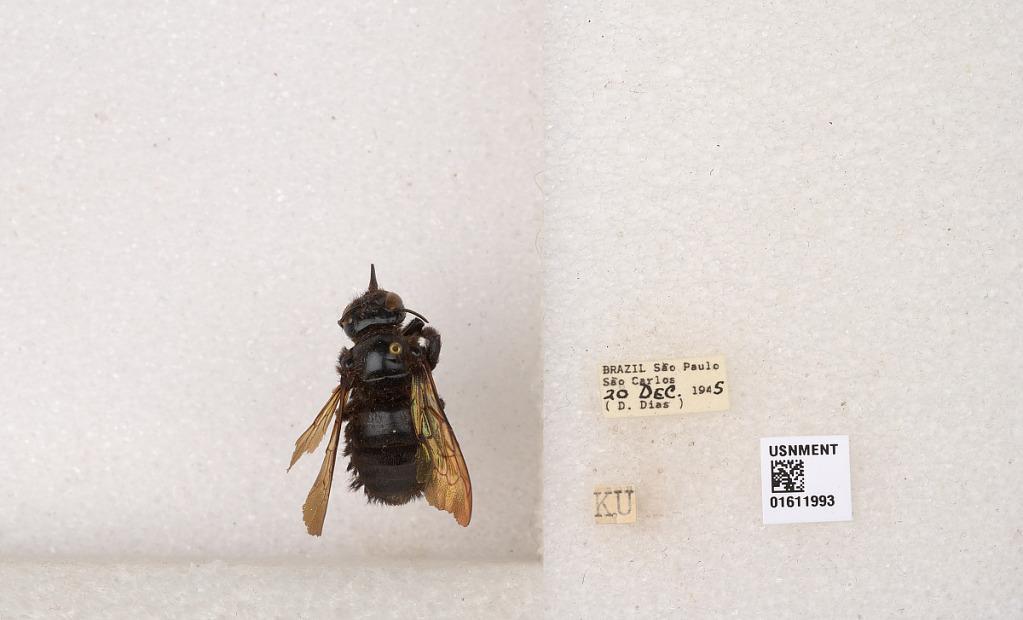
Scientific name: Xylocopa
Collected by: C. Baker
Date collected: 1945-12-20
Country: Brazil
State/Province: Sao Paulo
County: Sao Carlos
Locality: Sao Carlos